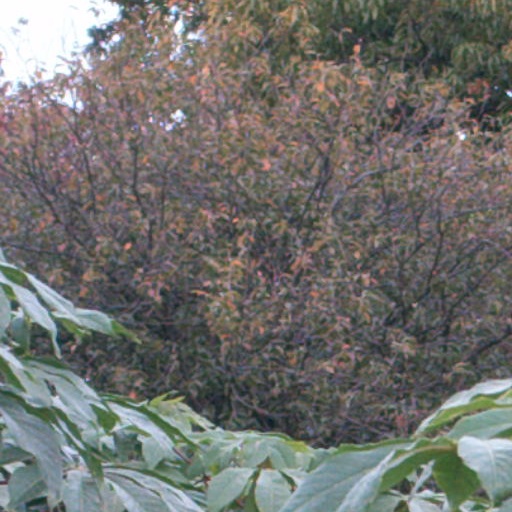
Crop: cassava